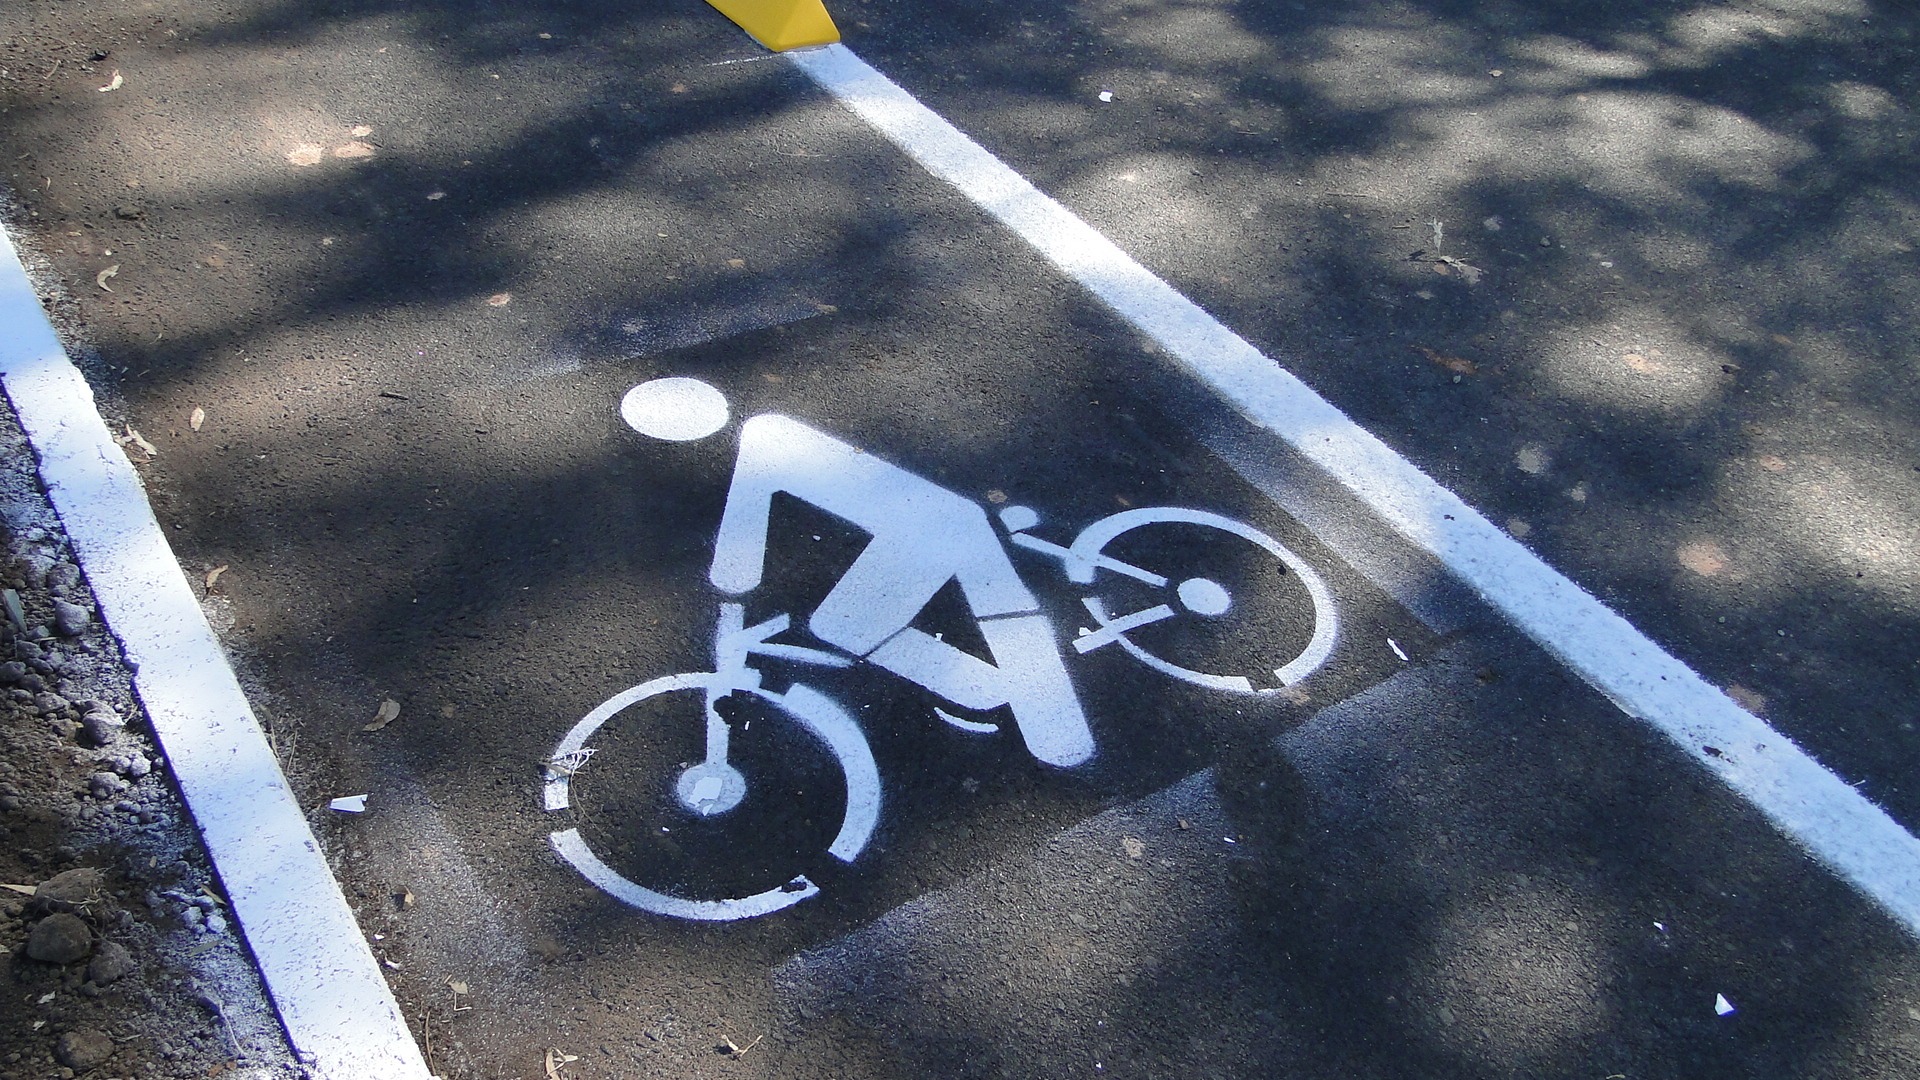
nature, path, number, bike, asphalt, blue, graffiti, security, expressway, road sign, bike path, art, signaling, shape, attention, respect, two wheels, traffic signal, user, the middle wire